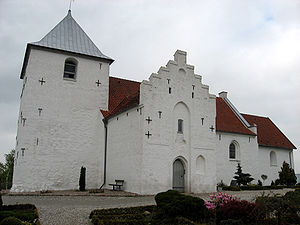
Kolt Kirke
Kolt Kirke
Kolt Kirke er en kirke i forstaden Kolt, ca. ni kilometer sydvest for Aarhus C.